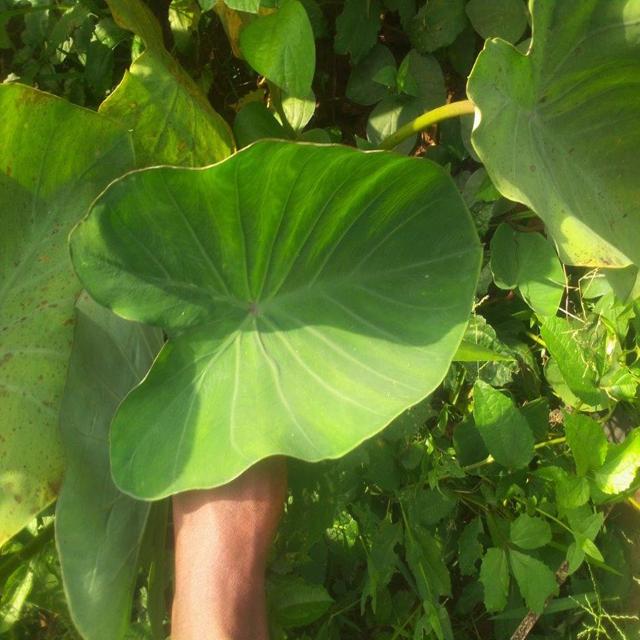
Label: Healthy